Joseph von Semlin

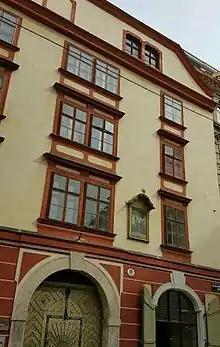
Von Semlin's house in District 2 of Vienna

Upon his retirement from the military, Von Semlin caught the attention of the French government. An ambassador of Napoleon requested Von Semlin to attempt to take the throne of Iran, offering him military support. Von Semlin rejected the offer, saying "Neither me nor my children think about the Peacock Throne. Even if I have any rights to become king of Iran, I cede them to Francis II, Holy Roman Emperor, who supported me to this age."